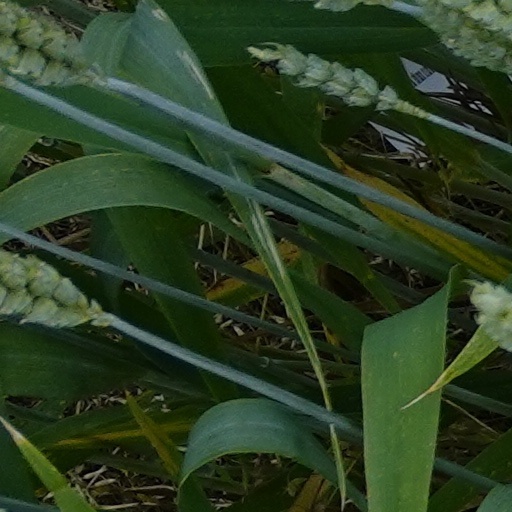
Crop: wheat